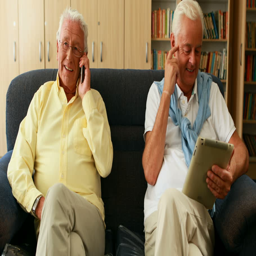
senior men using their tablet and their phone on the sofa